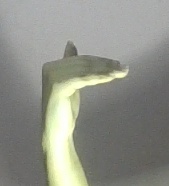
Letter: khaa